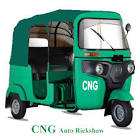
Vehicle type: Auto Rickshaws